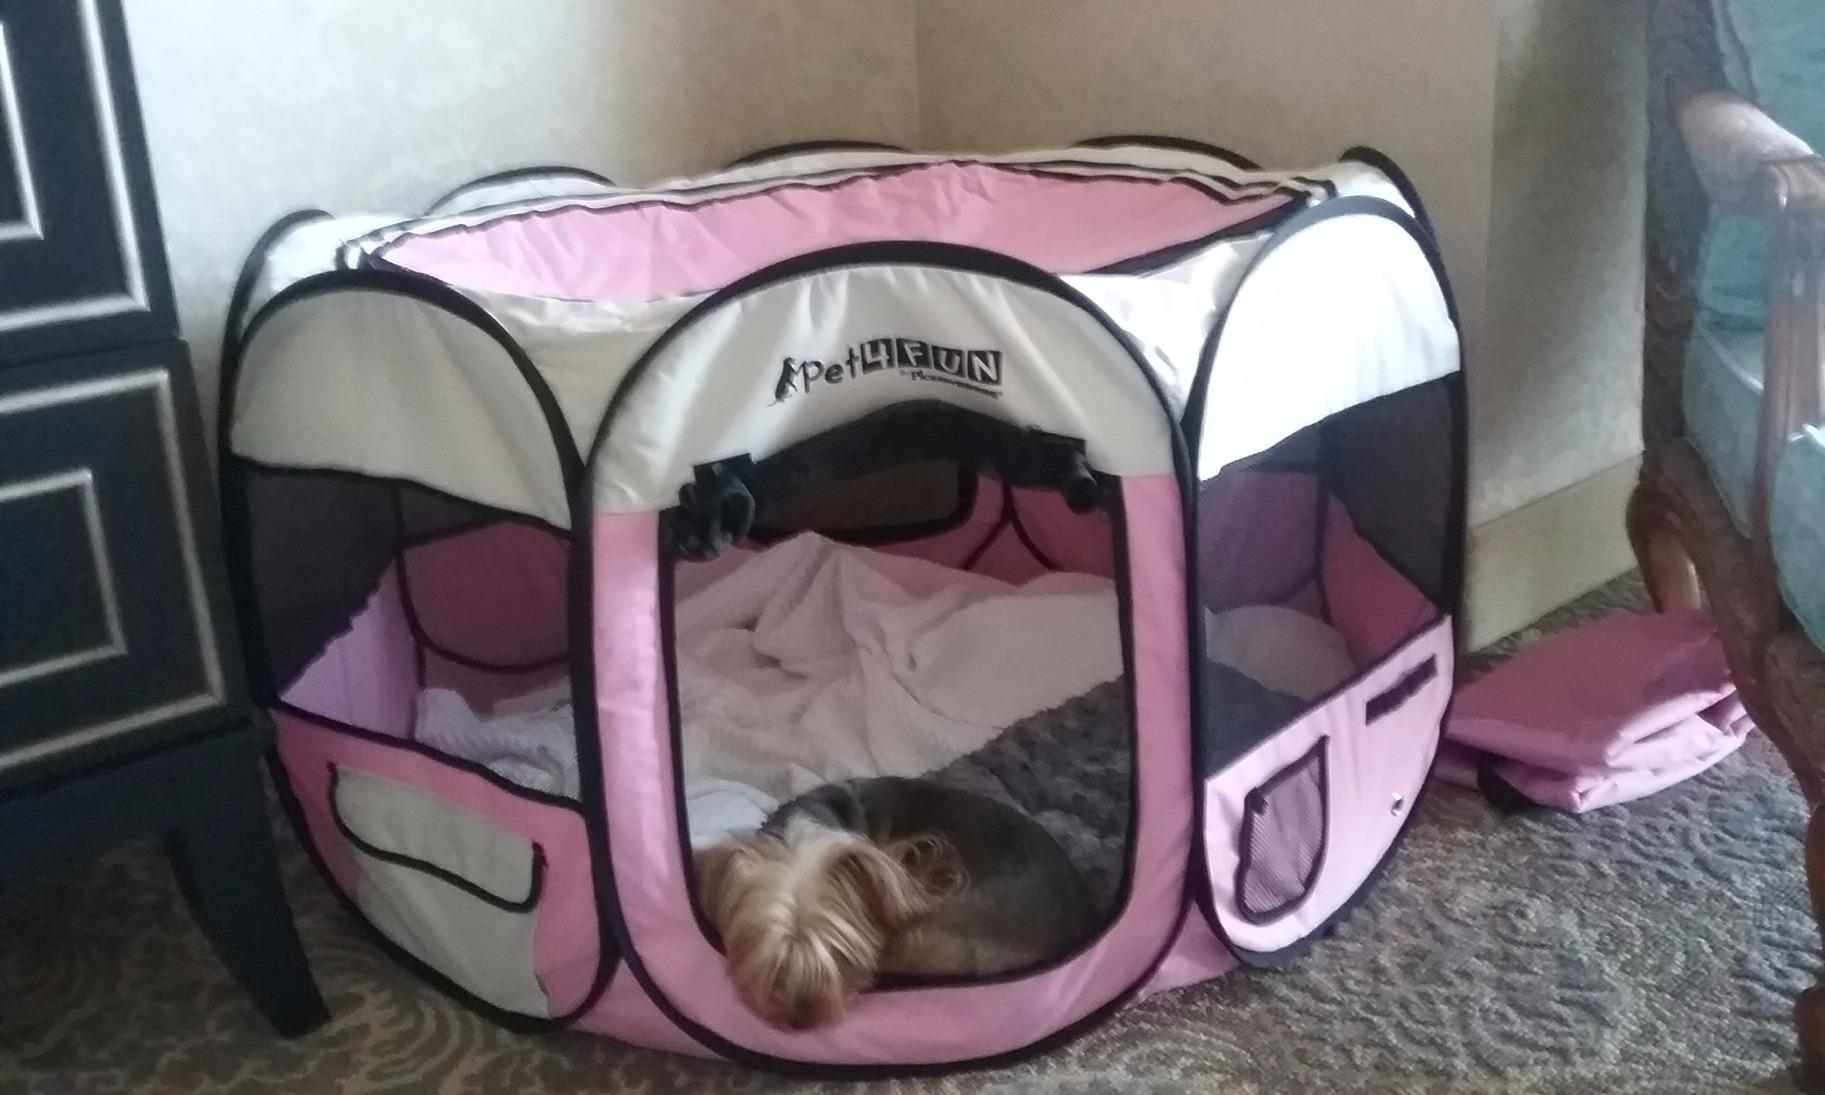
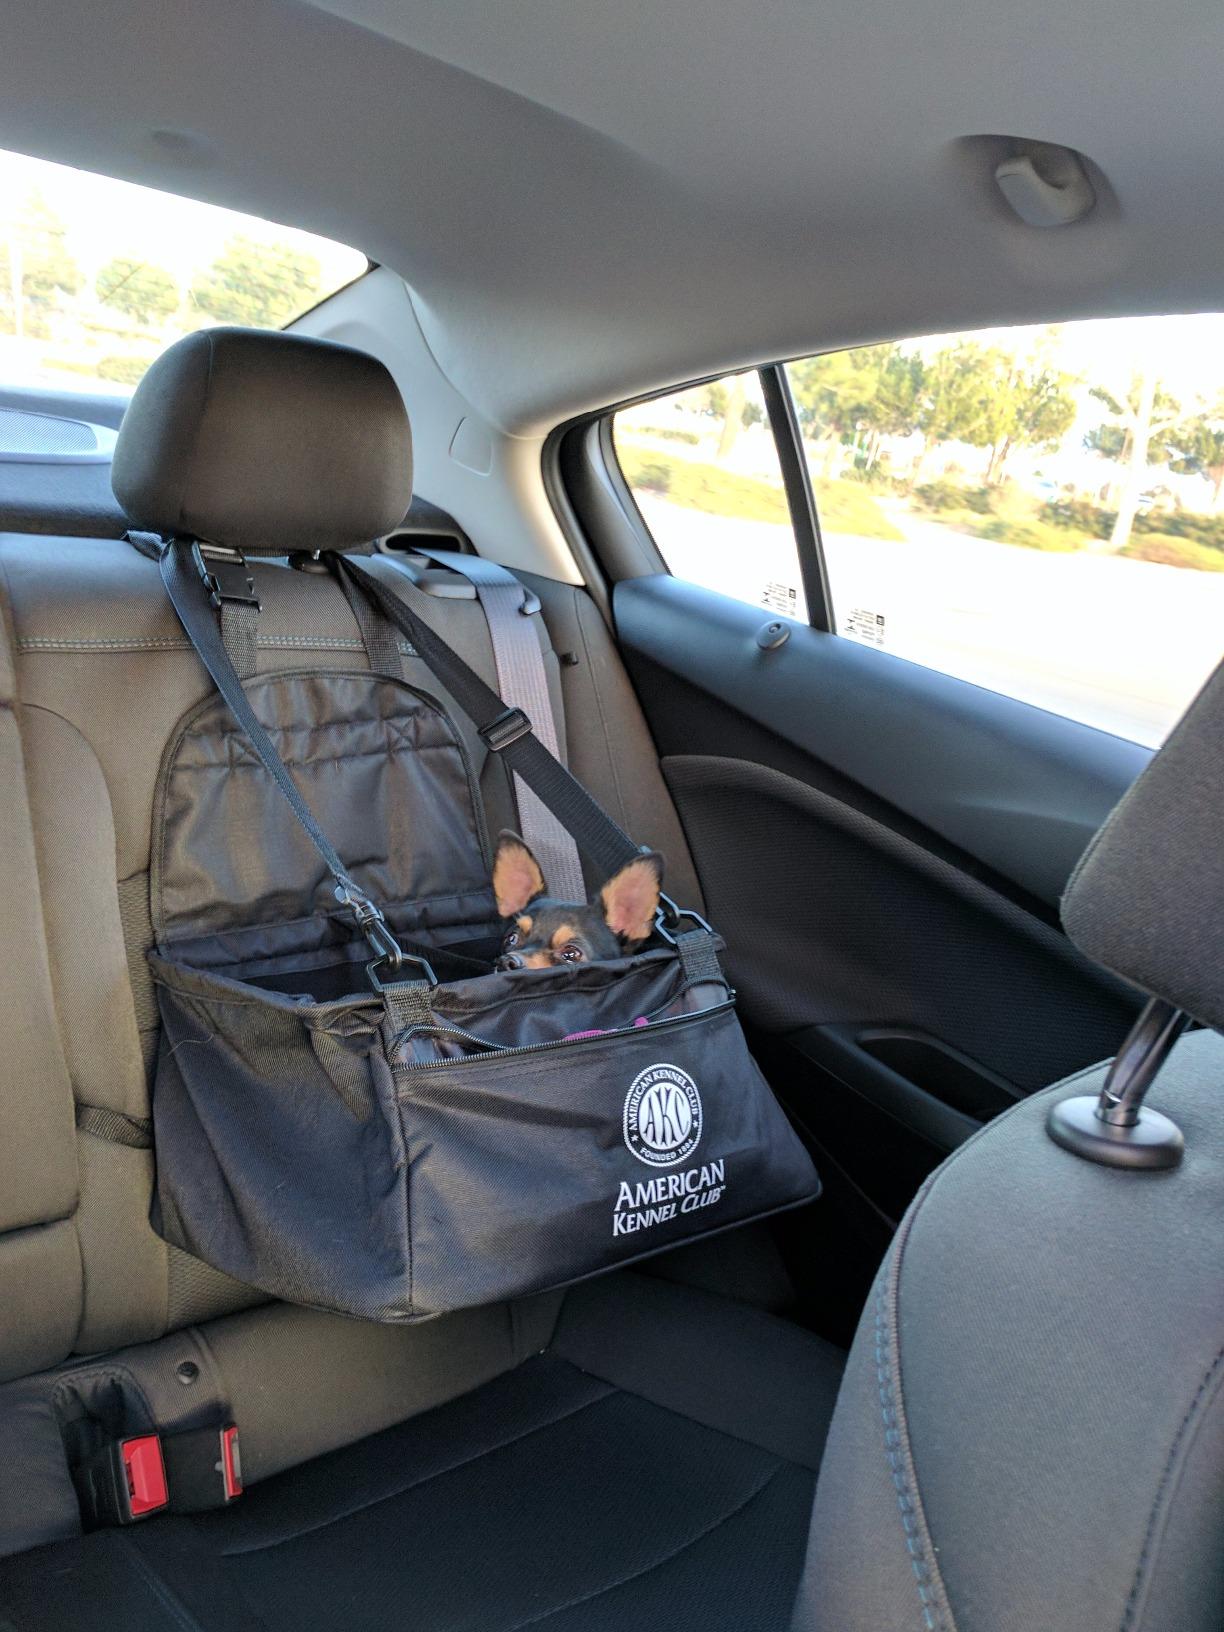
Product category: items_kennel
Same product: no